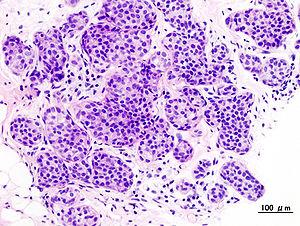
Le carcinome lobulaire invasif du sein est une forme particulière de cancer du sein.